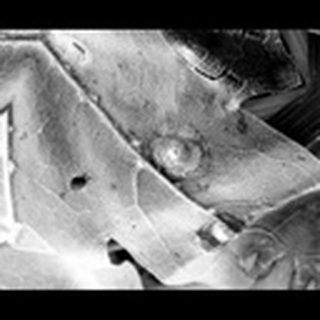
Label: cotton_target_spot